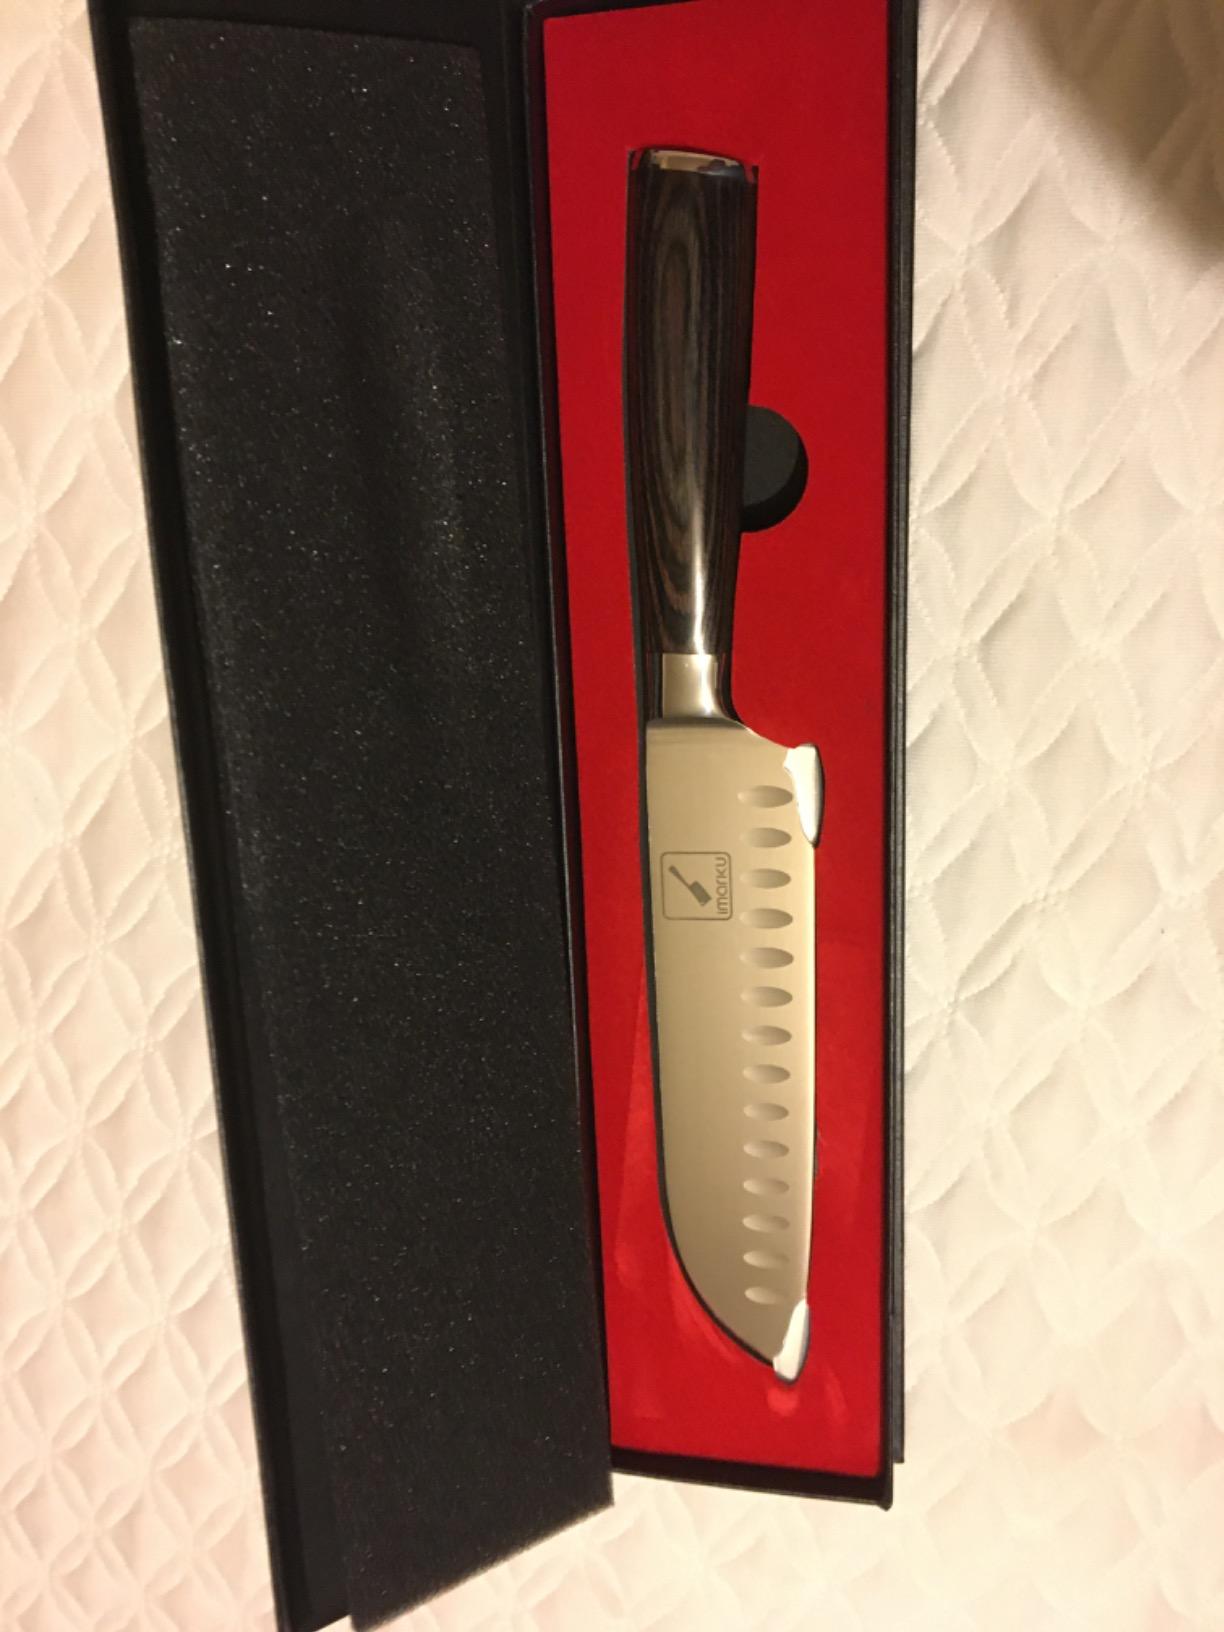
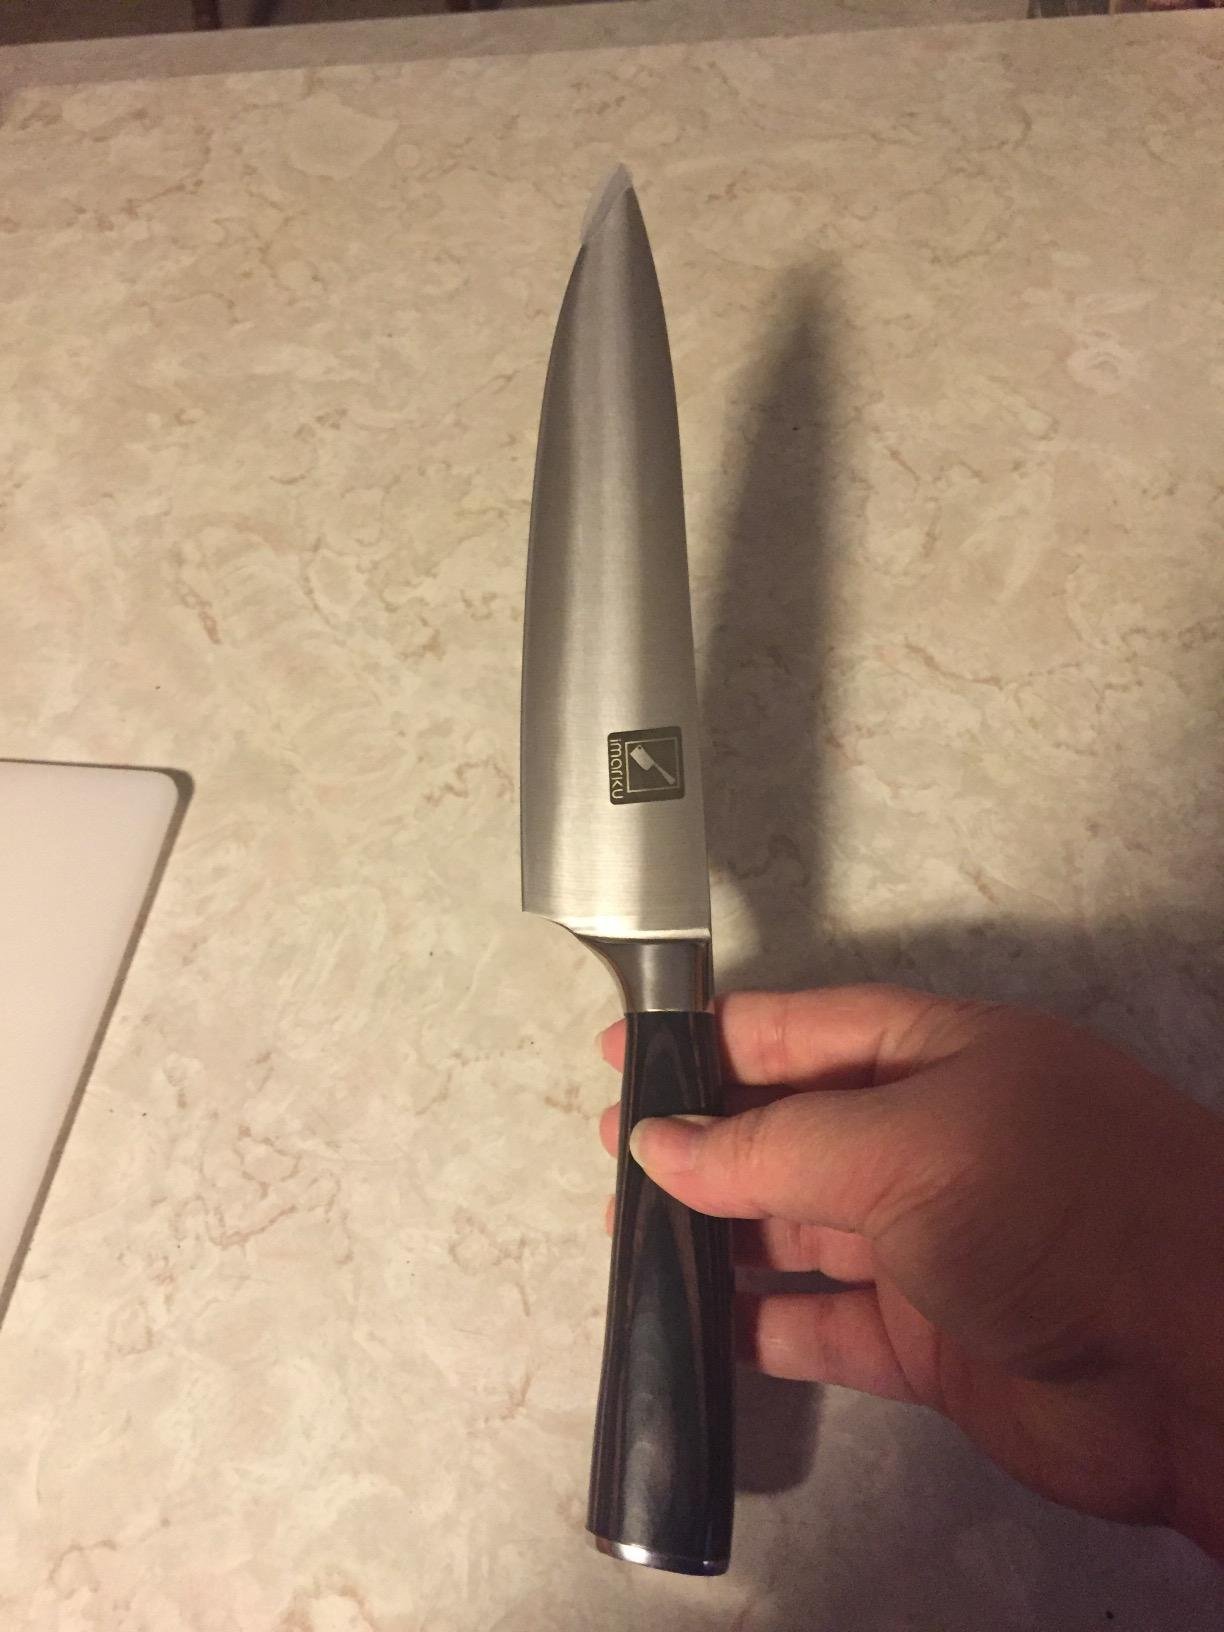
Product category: items_knife
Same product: no